Hudson Valley Community College

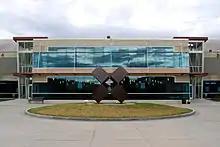
Siek Campus Center

A $47.4 million, 100,000-square-foot science center on campus was completed in the fall of 2013. The building houses laboratory and classroom space for the college's science programs and support degree offerings in biological sciences, biotechnology, physical science and environmental science. Equipment and processes available to students include high-performance liquid chromatography and mass spectroscopy; confocal microscopes; flow cytometers and sorters, advanced digital microscopy; DNA sequencers; real-time PCR detection systems; and automated protein/RNA electrophoresis.